Varman dynasty

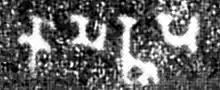
The name "Kāmarūpa" in later Brahmi script, in the Allahabad Pillar inscription of Samudragupta (350-375 CE).

The first king in this dynasty was Pushyavarman, possibly a contemporary of Samudragupta (c. 335/350-375 CE). The kingdom which he established with much effort, grew in the periphery of the Gupta Empire, adopted the north Indian political model, and its kings took on names and titles of the Gupta kings and queens. Nothing much is known directly about the initial kings till the sixth king, Mahendravarman, who established a rock temple and assumed the title of "Maharajadhiraja" (king-of-kings) in the last quarter of the fifth century. The dynastic line from Pushyavarman first appear in the 7th century, in Dubi and Nidhanpur copperplate inscriptions issued by Bhaskaravarman and in the "Harshacharita" and not earlier in any inscription from his ancestors. In these inscriptions Bhaskaravarman claims that he was a descendant of Narakasur, Bhagadatta and Vajradatta. Modern scholars consider this claim to be a fabrication, jae-eun shin suggests that this genealogy was created in the context of Bharkarvarman's alliance with Harshavardhana, to help legitimise his sovereignty. The use of Naraka/Bhagadatta lineage to establish sovereignty continued under the Mlechchha and the Pala dynasties, a practice which is in keeping with the trend in the post-Gupta period in India.